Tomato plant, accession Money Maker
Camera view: tilt-top (135 deg); turntable rotation: 330 degrees
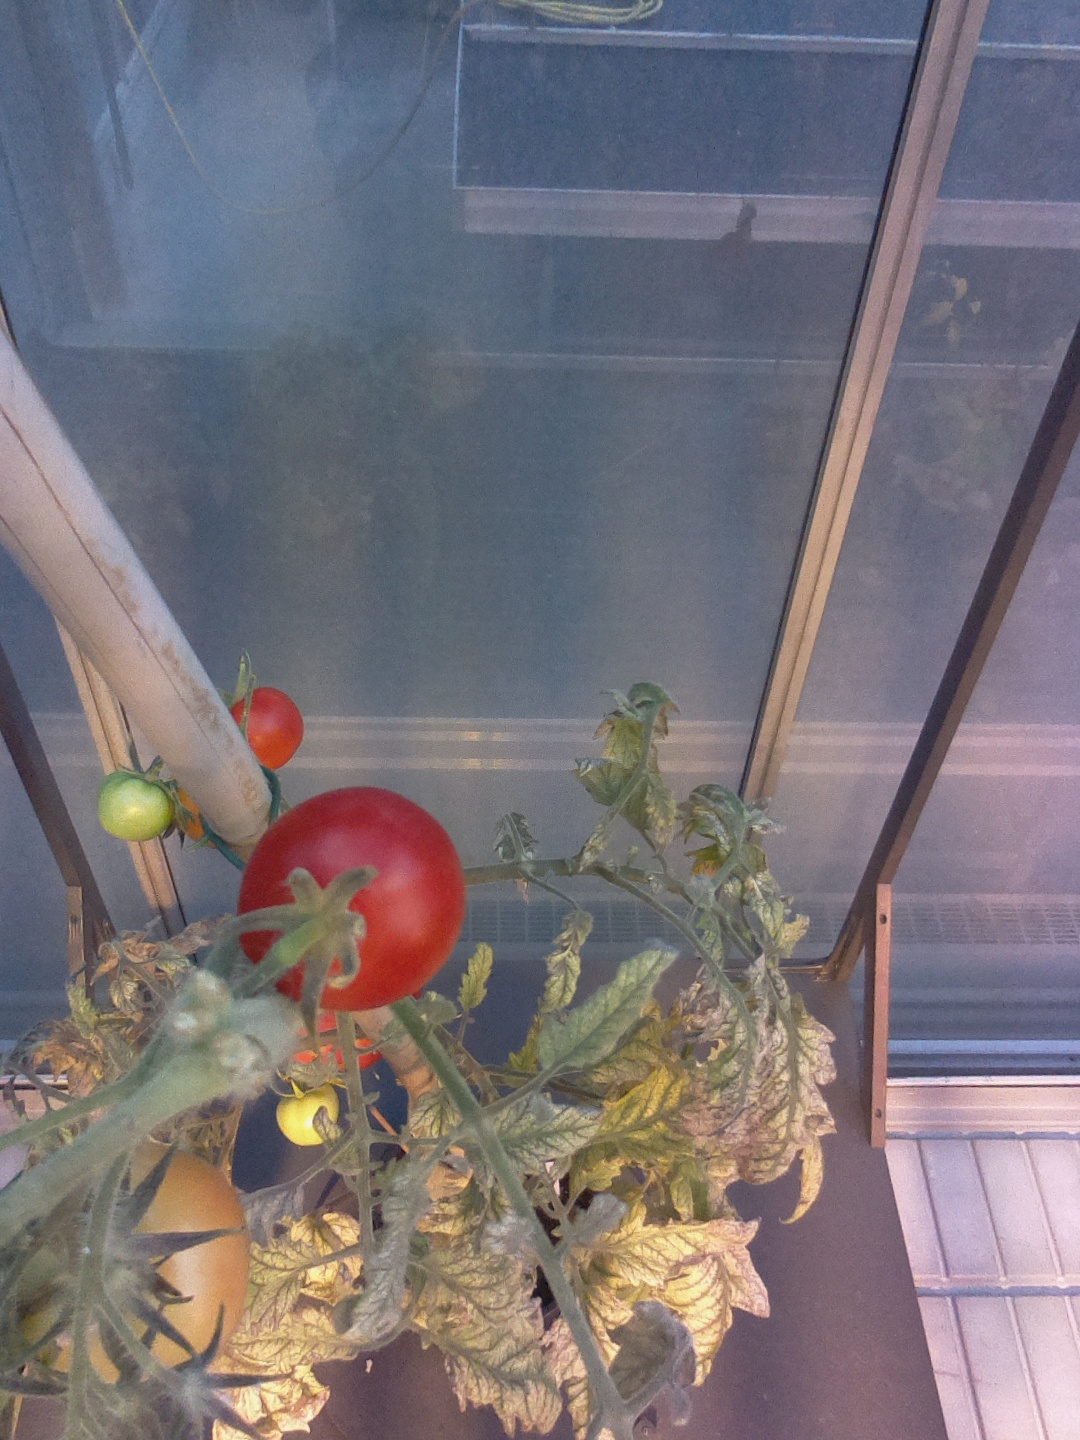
BBCH growth stage 89: 90%-100% of fruits show typical fully ripe color